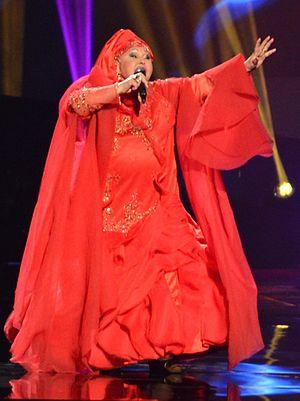
Esma Redžepova-Teodosievska, née le 8 août 1945 à Skopje et morte dans la même ville le 11 décembre 2016, est une chanteuse rom, de nationalité yougoslave puis macédonienne, connue pour son engagement humanitaire et pour avoir représenté la Macédoine au Concours Eurovision de la chanson 2013. Elle est souvent qualifiée de reine de la musique tsigane, un titre qui lui a été donné pour la première fois lors d'un festival en Inde en 1976.